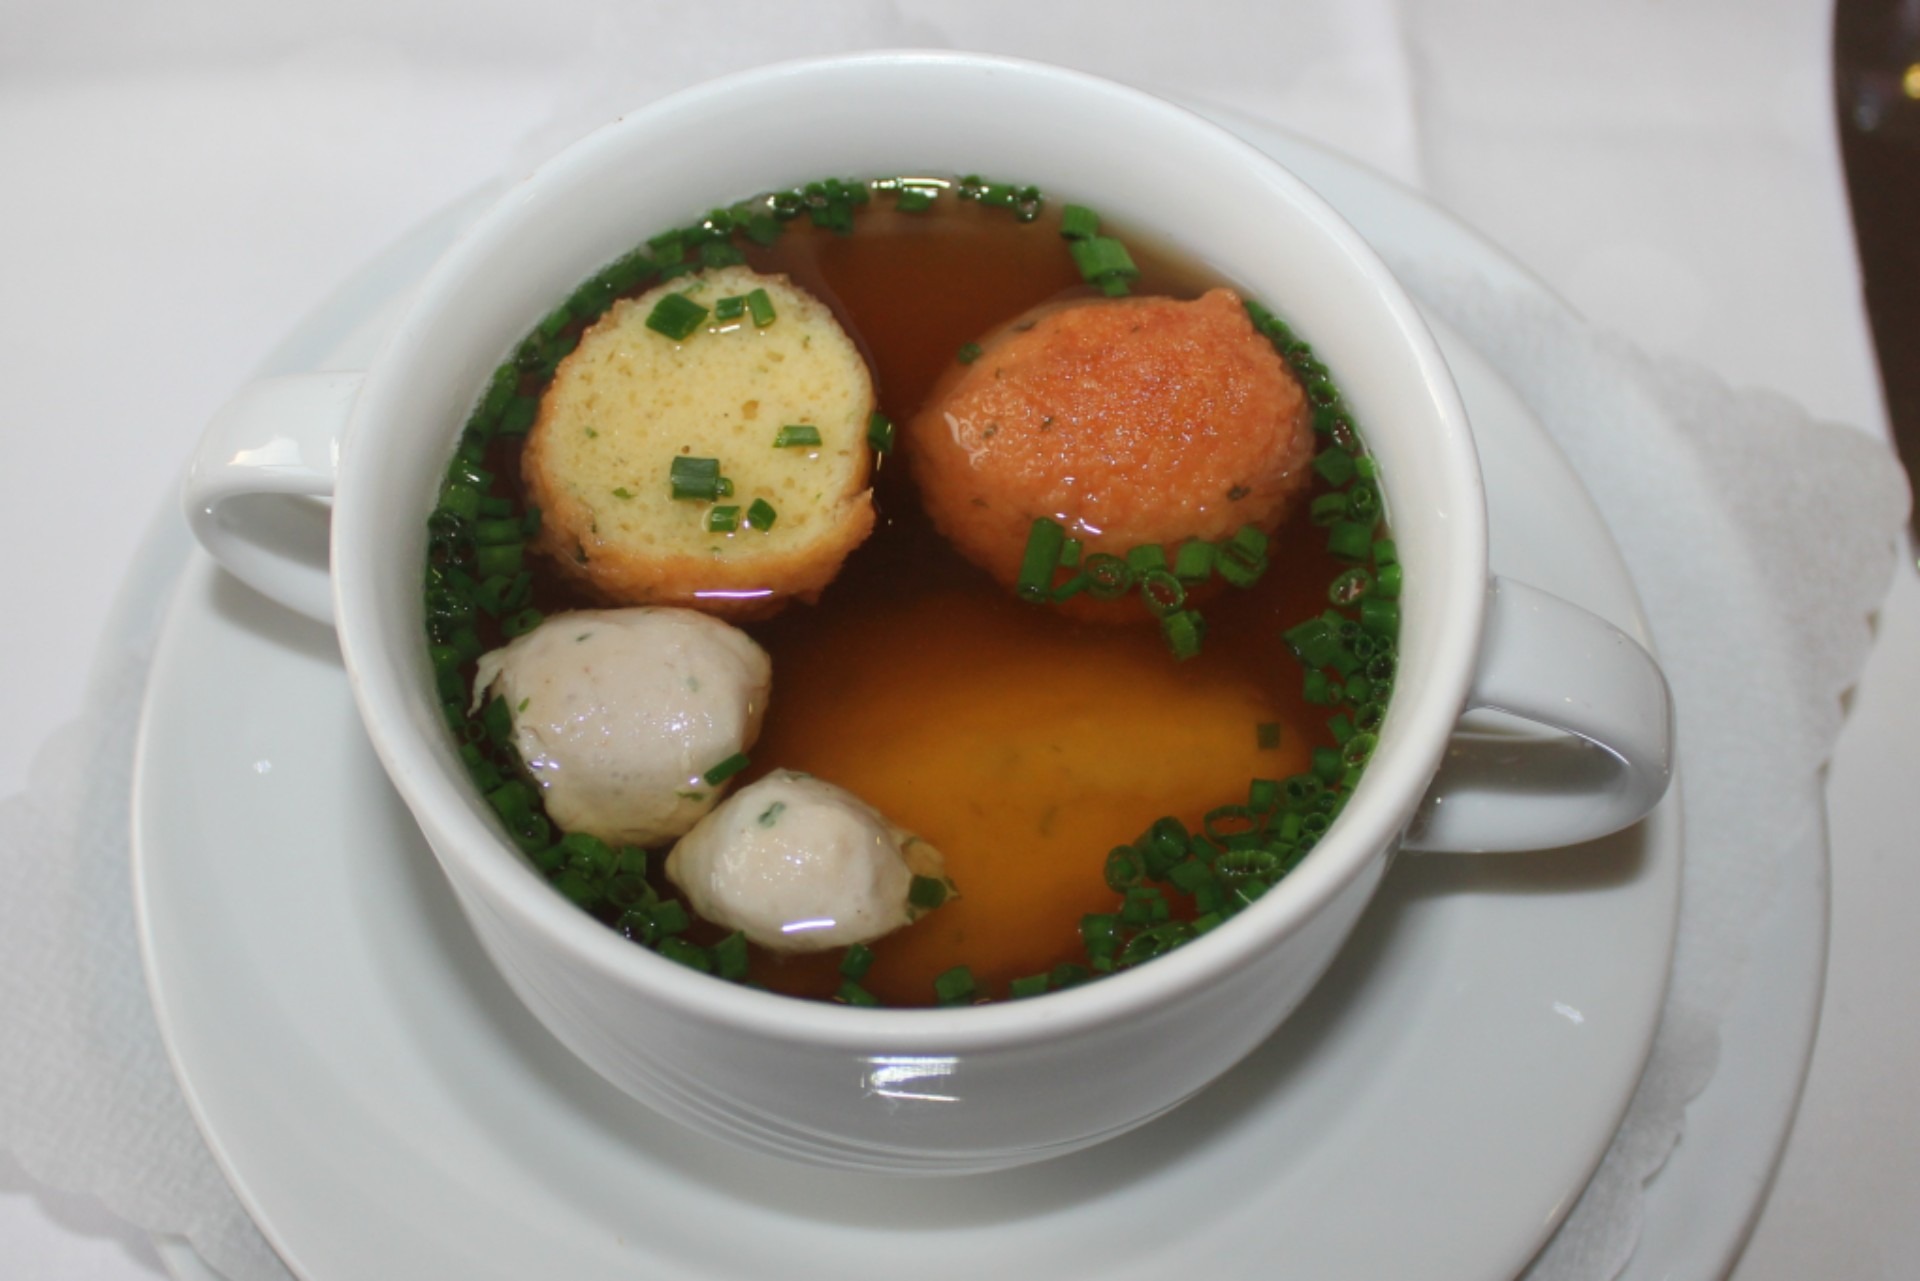
dish, meal, food, produce, vegetable, cuisine, soup, consomm cup, wedding soup, swabian